Colef

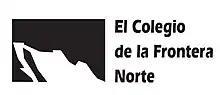

El Colegio de la Frontera Norte (commonly known as El Colef, English: The College of the Northern Border) is a Mexican institute of higher education, specializing in teaching and research in the social sciences with focus on border issues. It is also considered one of Mexico's think tanks.